List of Top Selling R&B Singles number ones of 1967

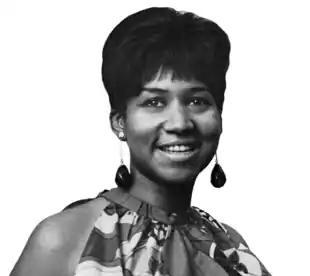
"Queen of Soul" Aretha Franklin had three number ones ("I Never Loved a Man (The Way I Love You)", "Respect", and "Baby I Love You") in 1967.

In 1967, "Billboard" published a weekly chart ranking the top-performing singles in the United States in rhythm and blues (R&B) and related African American-oriented music genres; the chart has undergone various name changes over the decades to reflect the evolution of such genres and since 2005 has been published as Hot R&B/Hip-Hop Songs. During the year, 14 different singles topped the chart, which was published under the title Top Selling R&B Singles.